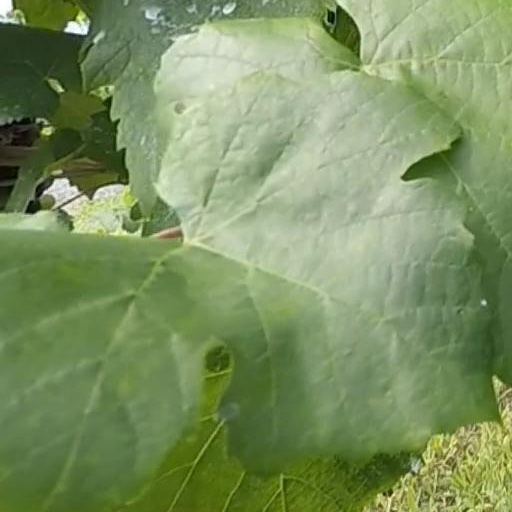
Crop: grape